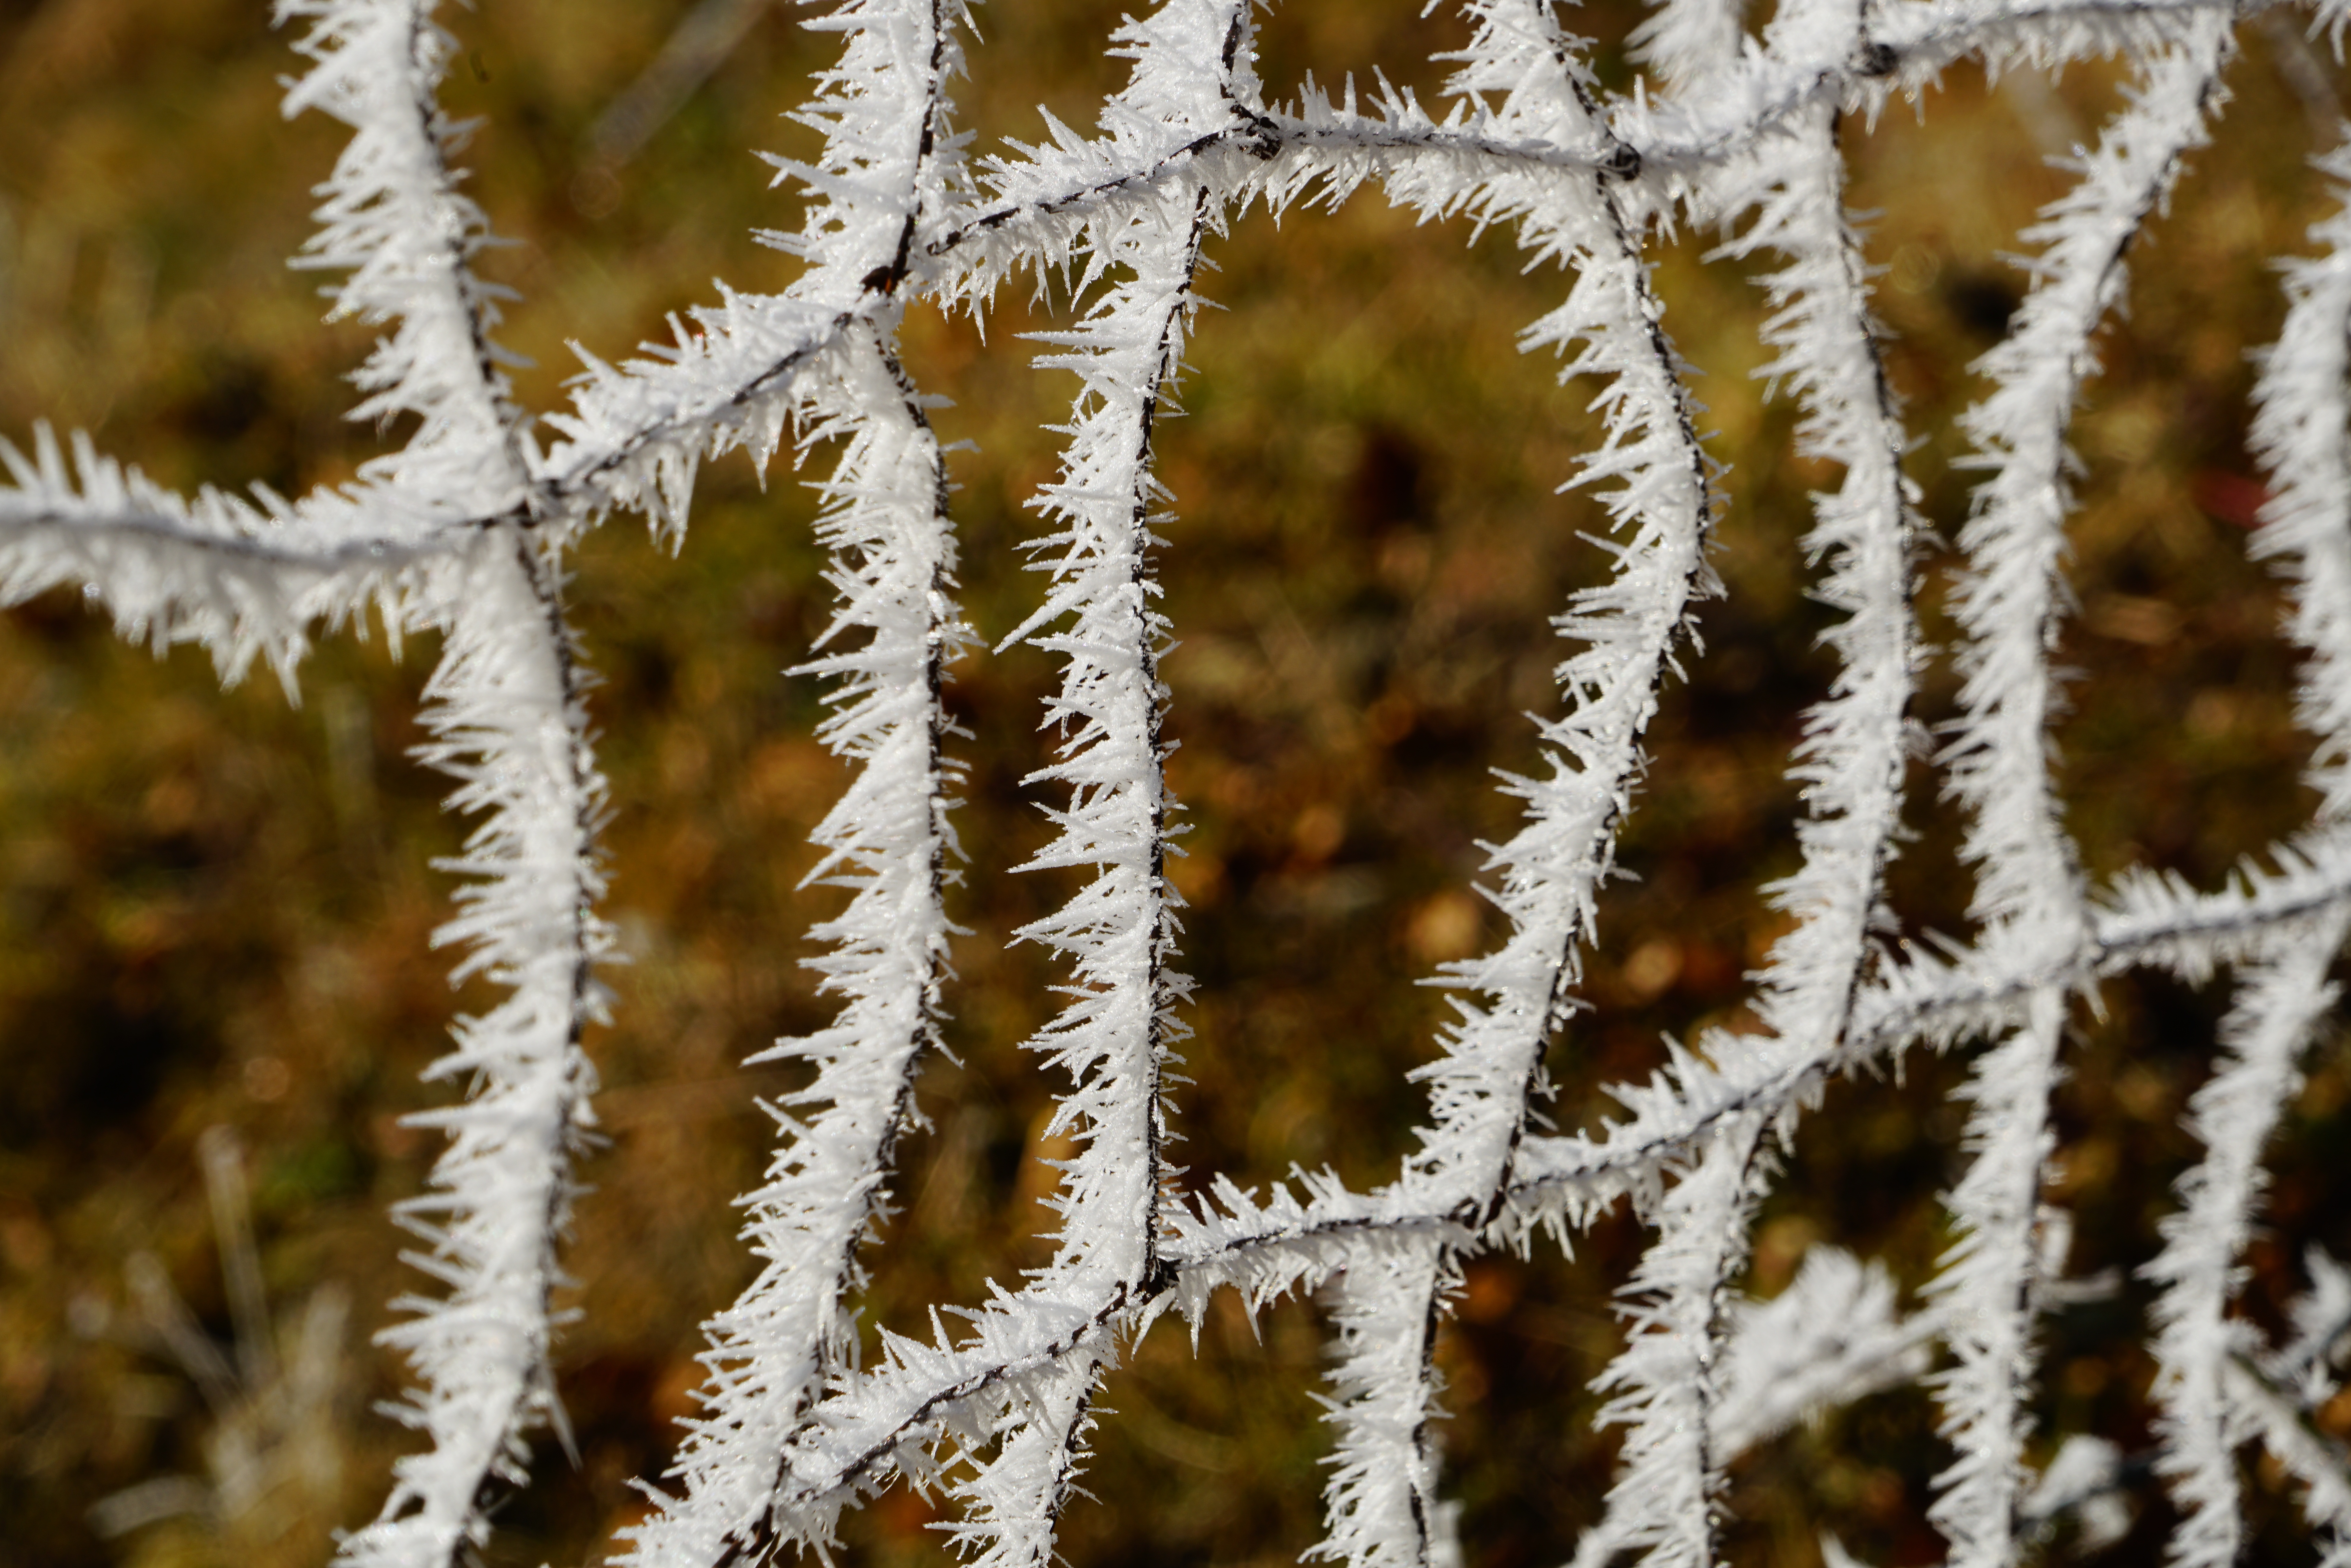
tree, branch, snow, winter, fence, frost, wire, twig, close up, iced, mesh, hoarfrost, freezing, wire mesh, wire mesh fence, eiskristalle, organism, crystals, ice cold, snow crystals, snow covered, winter picture, wildzaun, wildlife fence, plant stem, thorns spines and prickles, protection fence, rectangular meshes